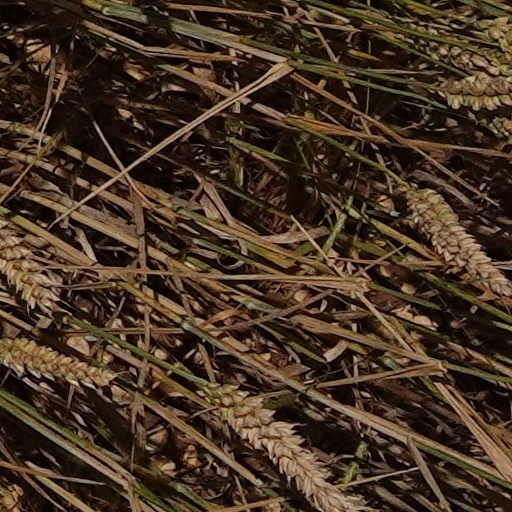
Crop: wheat